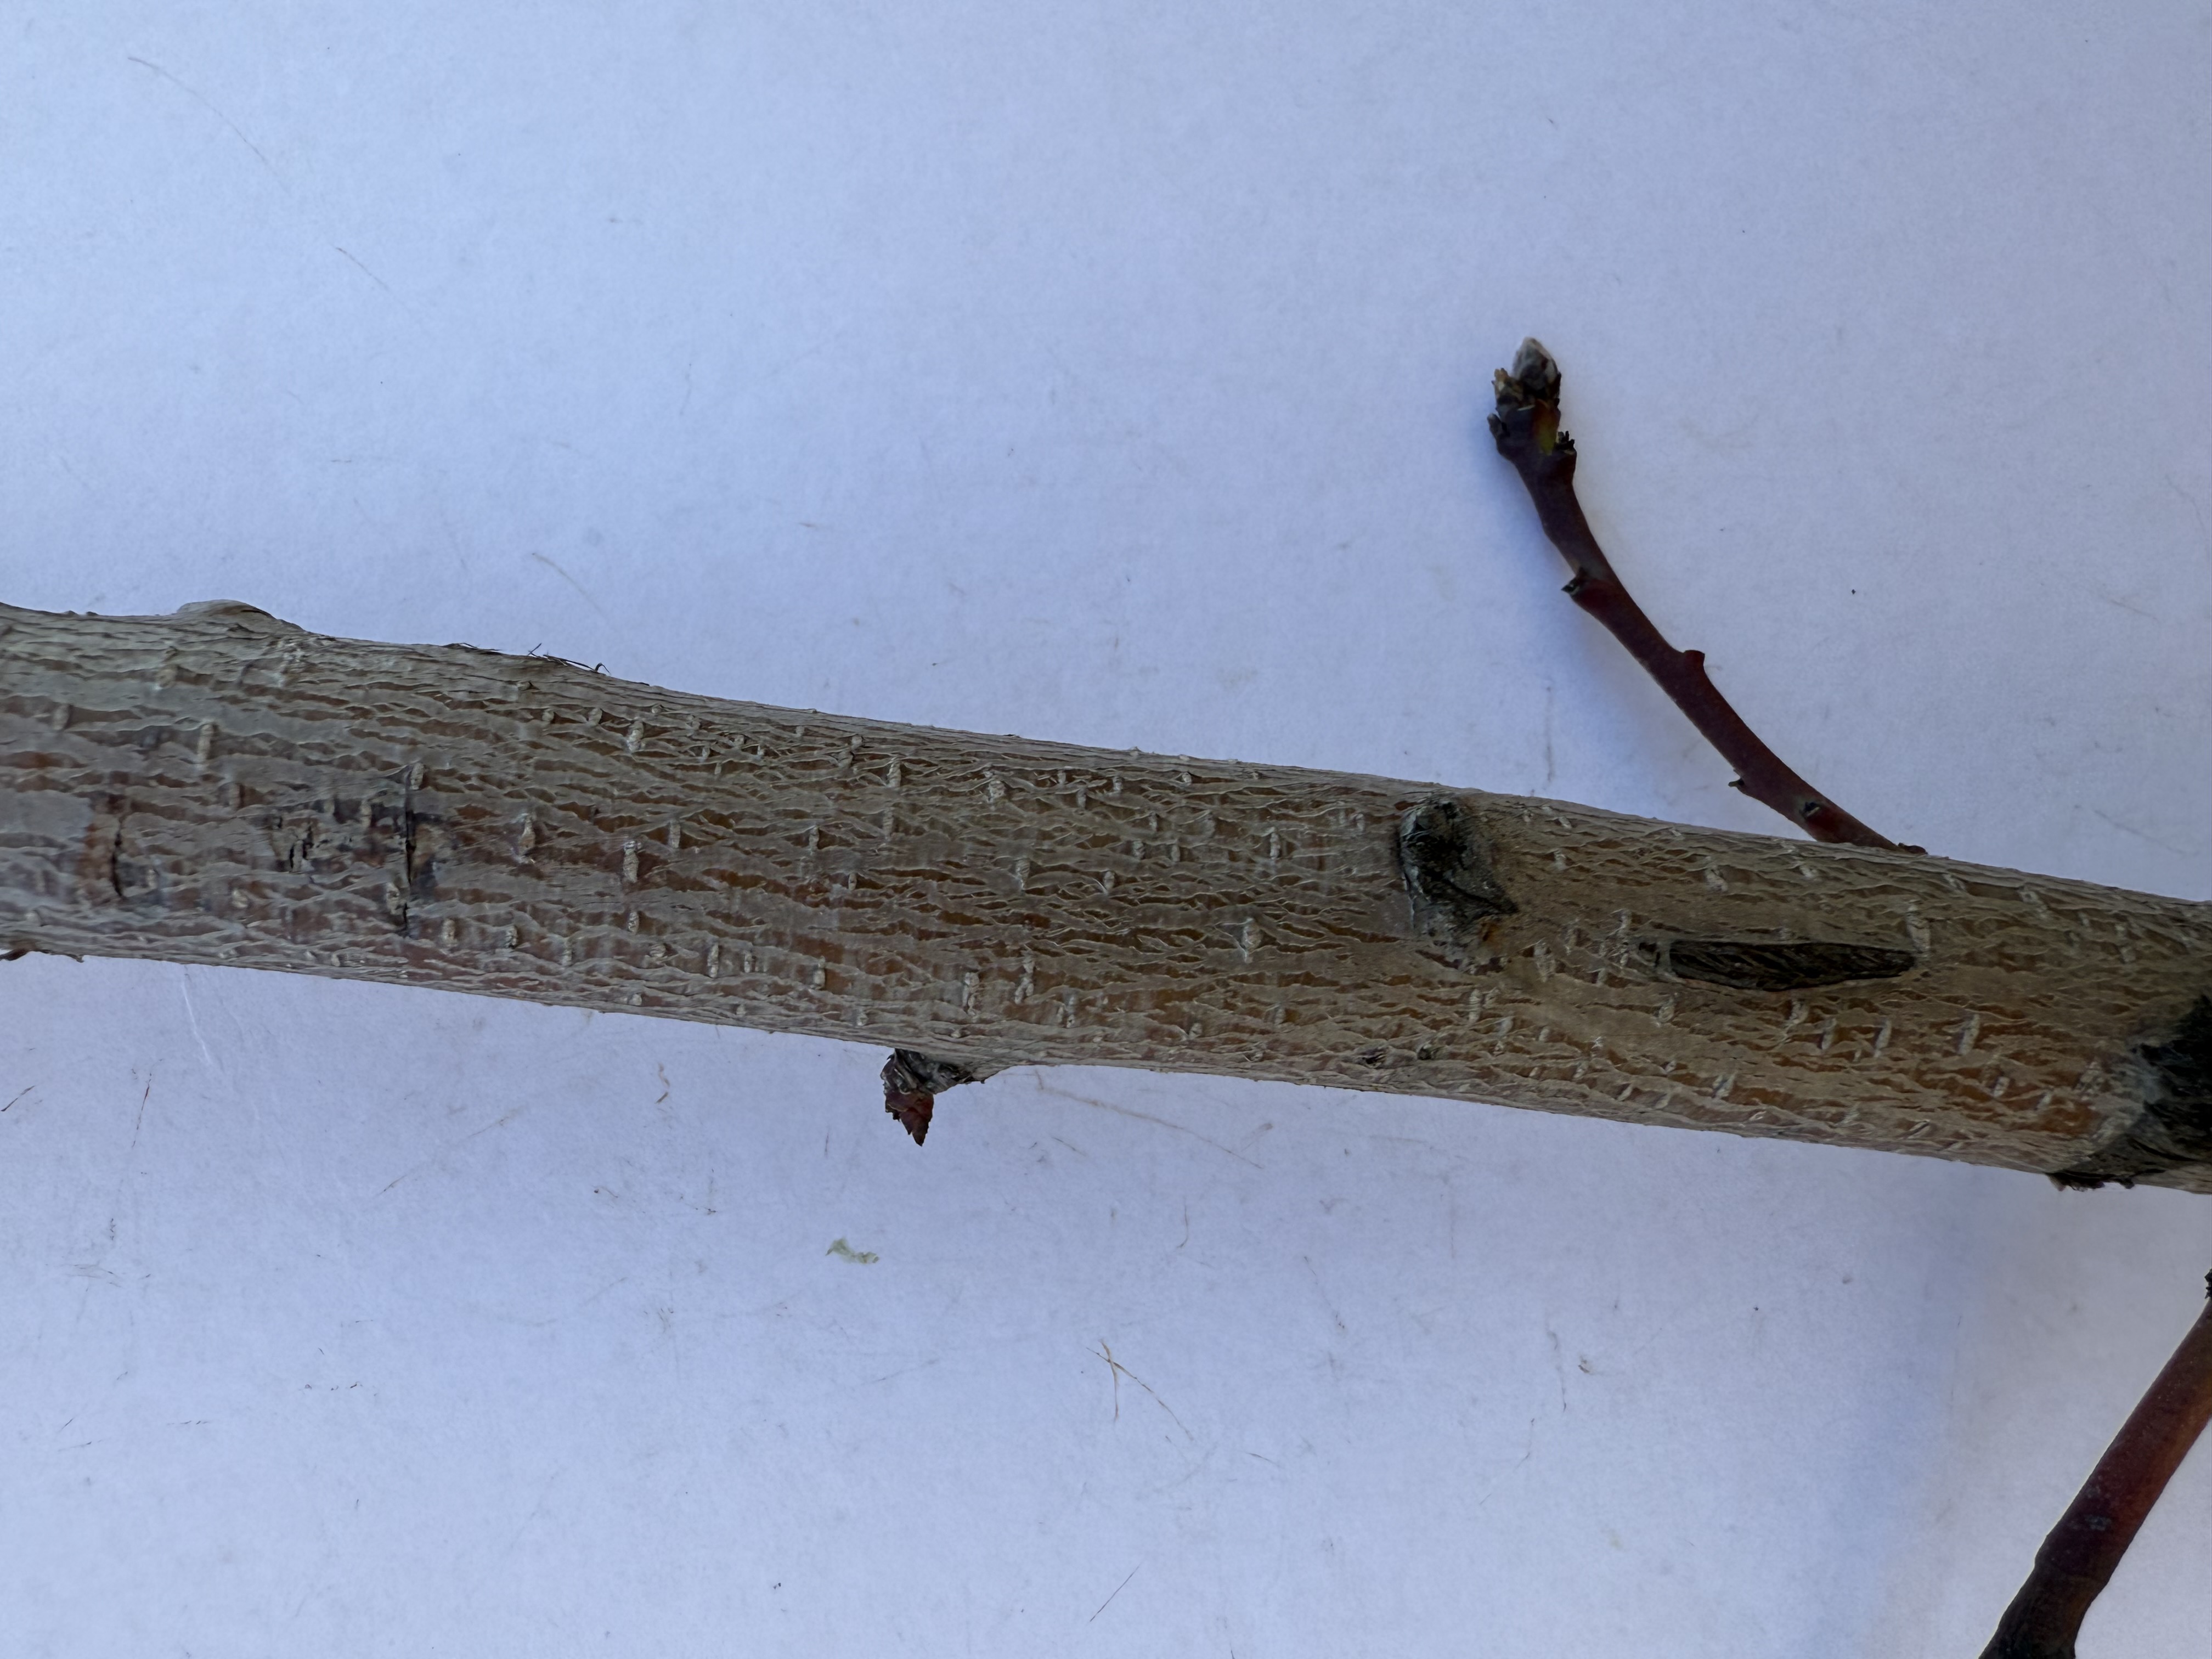
Variety: Yellow Peach